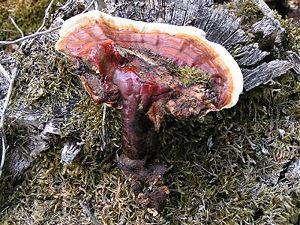
Le ganoderme luisant est un champignon basidiomycète de la famille des Ganodermataceae. Aussi appelé 灵芝 / 靈芝, língzhī en Chine ou Reishi au Japon, il pousse à même le sol et possède un stipe et un chapeau, contrairement à la plupart des polypores.
Les Ganodermataceae sont une famille de champignons basidiomycètes de l'ordre des Polyporales.